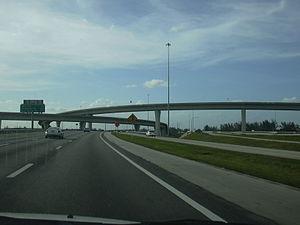
L'interstate 595 est une autoroute inter-États des États-Unis située dans le sud-est du pays, dans l'état de la Floride. Elle relie globalement l'interstate 75 et l'Alligator Alley à la ville de Fort Lauderdale et à son aéroport, l'Aéroport international de Fort Lauderdale-Hollywood. D'une longueur de 20.70 kilomètres, elle est aussi appelée la Port Everglades Expressway, puisqu'elle relie le grand Miami au Port Everglades, un des principaux ports de Miami. Durant son trajet ouest/est, elle croise plusieurs axes importants nord/sud de l'agglomération, dont le Florida's Turnpike et l'interstate 95.